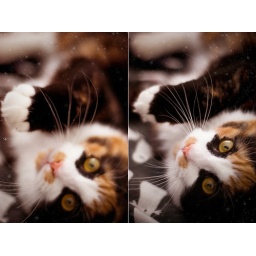
Photo &amp;amp; Edit by me. My friend's very cute cat :3. I love cats, and I want one T_T